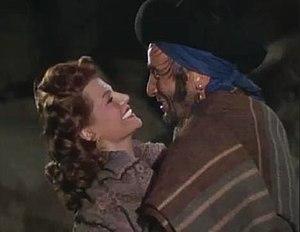
Józef Bulow est un acteur et metteur en scène américain d'origine russo-lituanienne, connu sous son nom américanisé de Joseph Buloff.
Les Amours de Carmen est un film américain réalisé par Charles Vidor, sorti en 1948.
Rita Hayworth [ˈɹiːtə ˈheɪwɝθ], née Margarita Carmen Cansino le 17 octobre 1918 à New York et morte le 14 mai 1987 dans la même ville, est une actrice et danseuse américaine, d'origines espagnole, irlandaise et anglaise.